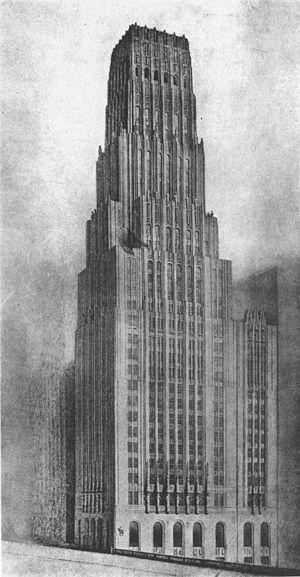
L'architecture de la Finlande a une histoire de plus de 800 ans et, alors que jusqu'à l'époque moderne, l'architecture était fortement influencée par les courants des deux nations voisines de la Finlande, à savoir la Suède et la Russie, dès le début du XIXᵉ siècle, les influences sont venues directement de l'extérieur. Dans un premier temps, lorsque des architectes étrangers itinérants ont commencé à exercer dans le pays, puis lorsque la profession d'architecte finlandais s'y est établie. L'architecture finlandaise a également contribué de manière significative à plusieurs styles internationaux, tels que le Jugendstil, ou Art nouveau, le classicisme nordique et le fonctionnalisme. Plus particulièrement, les travaux de l'architecte moderniste Eliel Saarinen, l'architecte le plus connu du pays, ont eu une influence considérable à l'échelle mondiale. Mais l'architecte moderniste Alvar Aalto, considéré comme l'une des figures majeures de l'histoire mondiale de l'architecture moderne, est encore plus renommé qu'Eliel Saarinen. Dans un article de 1922, intitulé Motifs des âges passés, Aalto discute des influences nationales et internationales en Finlande :